Garfield Heights (Washington, D.C.)

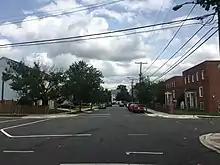
Garfield Heights neighborhood at the intersection of 28th St and Jasper St. SE, August 2018

Garfield Heights is bounded by Alabama Avenue to the west, Suitland Parkway to the southwest, Southern Avenue to the southeast, and Naylor Road to the northeast. It is a short walk from the Anacostia Community Museum. The neighborhood contains the schools Garfield Heights Elementary, Stanton Elementary, Kramer Middle School, Anacostia High School, and Rocketship Rise Academy.